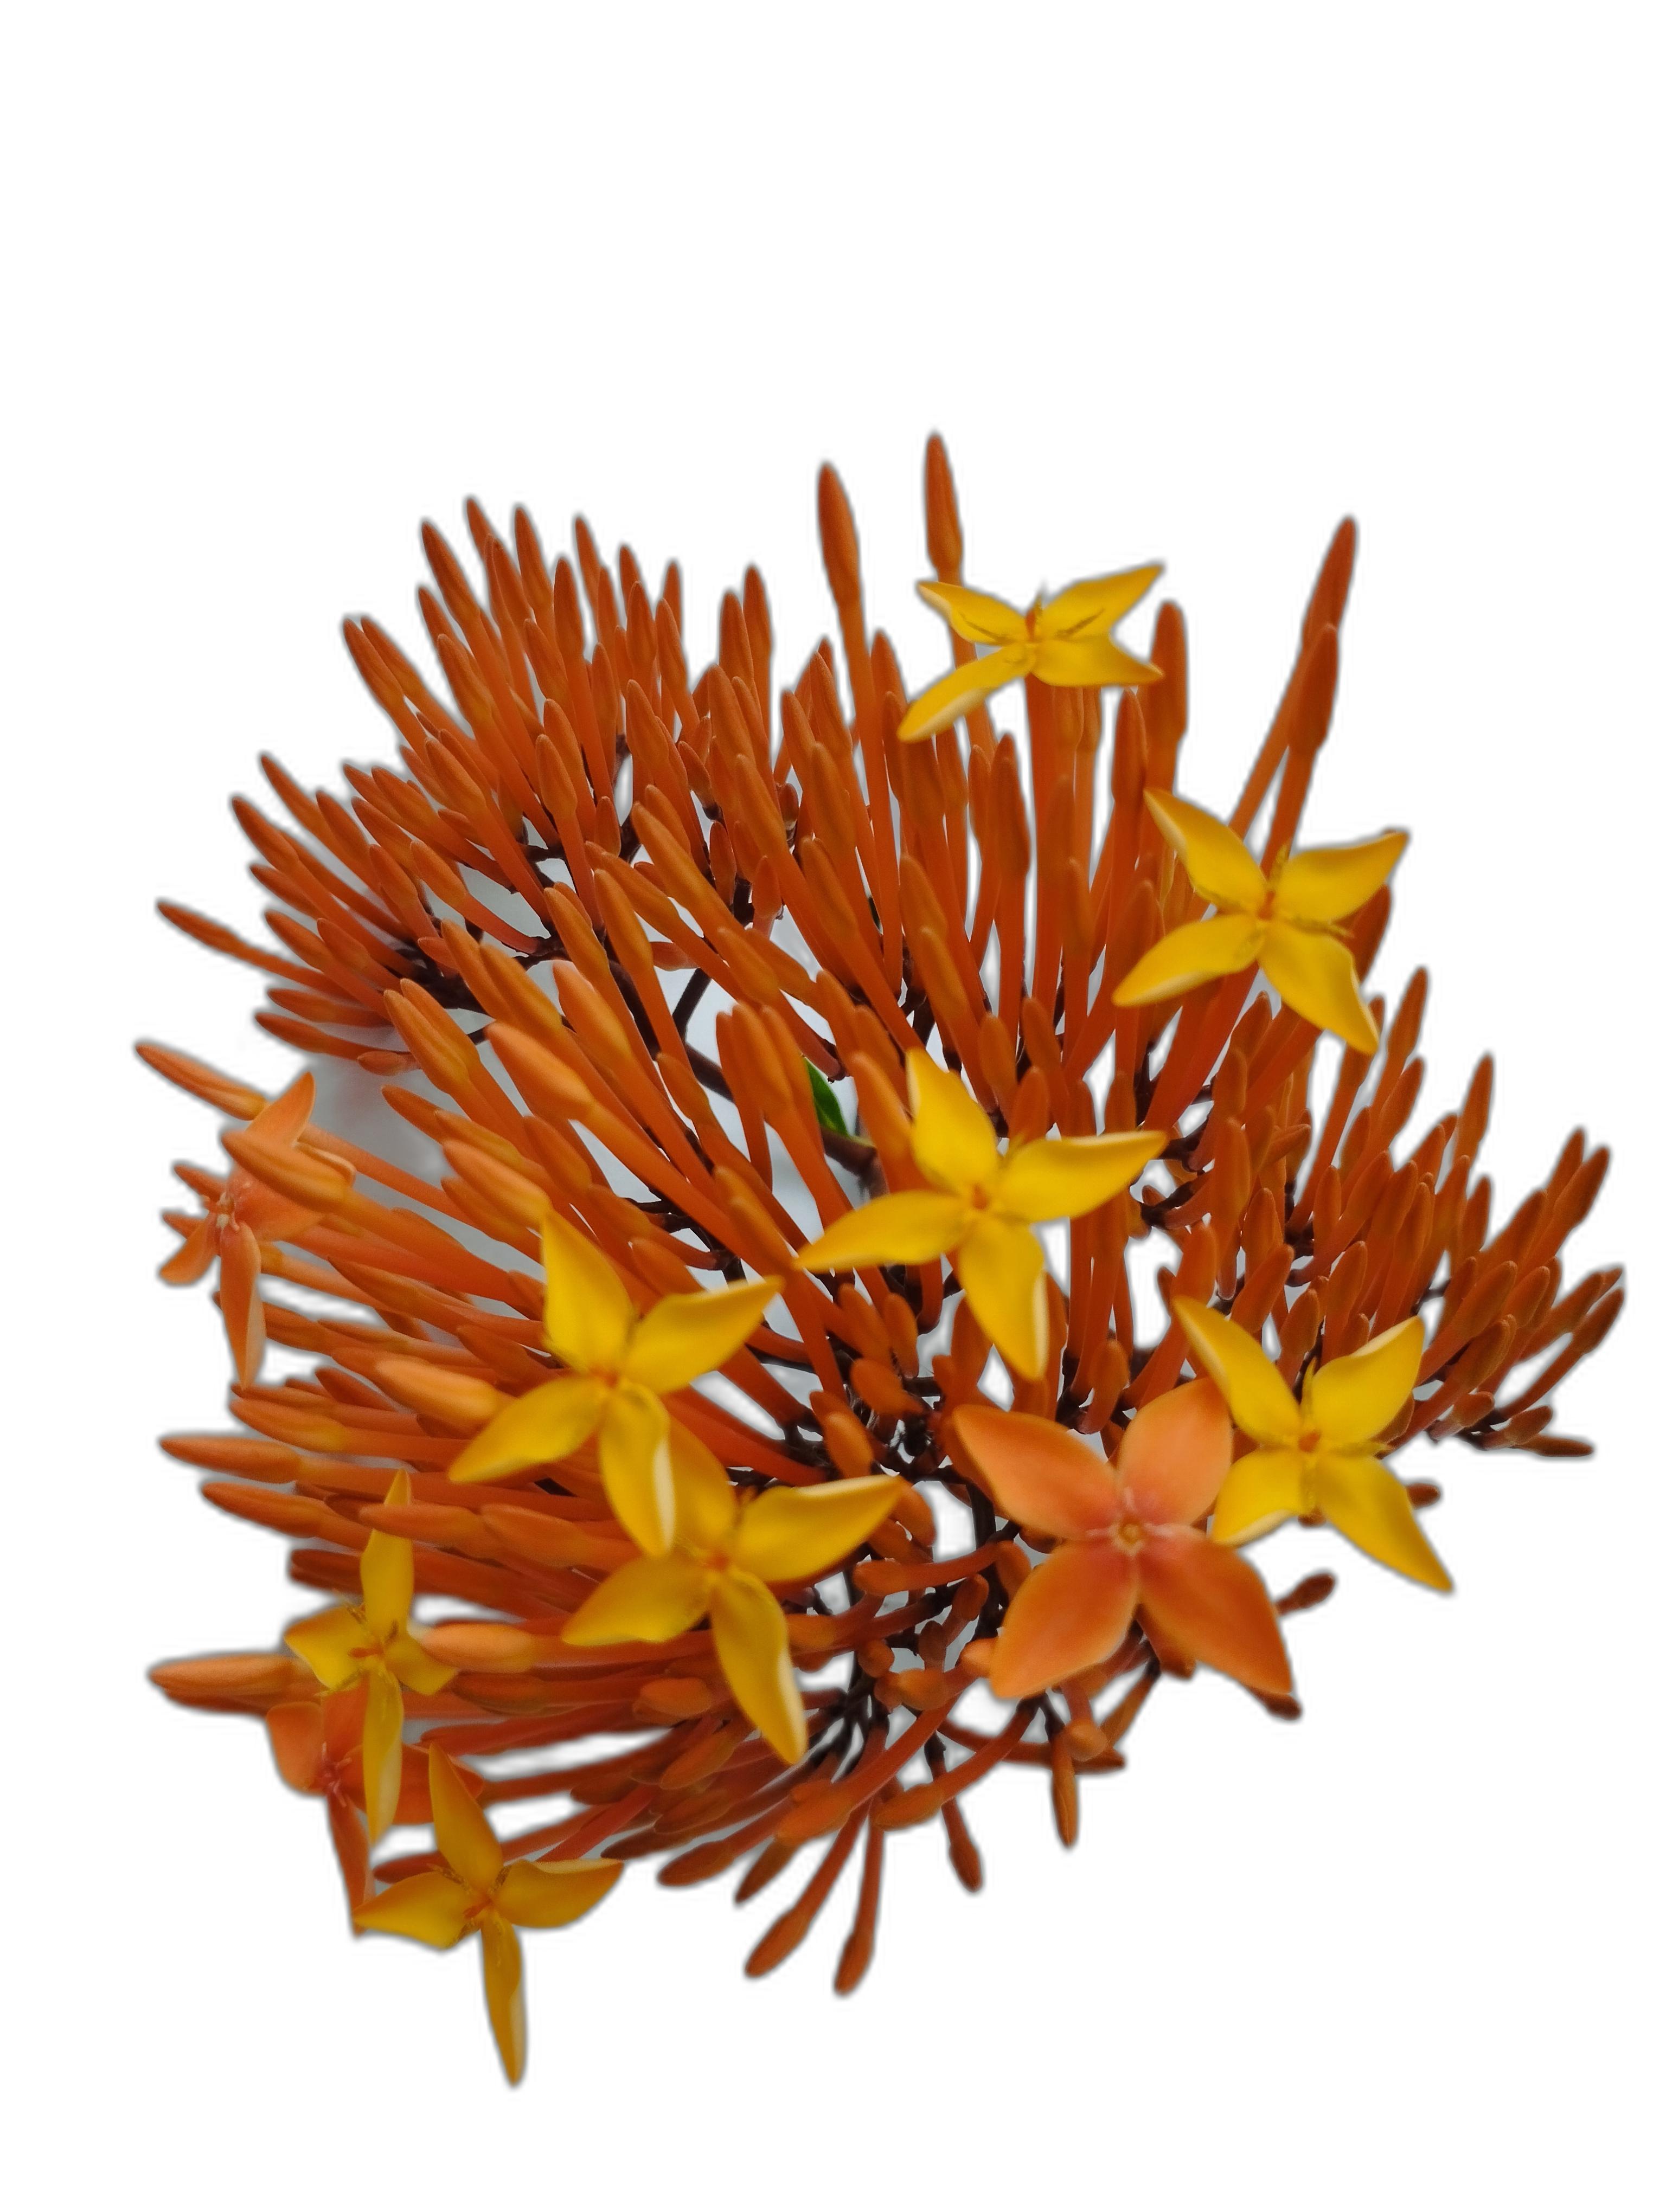
Label: Jungle geranium